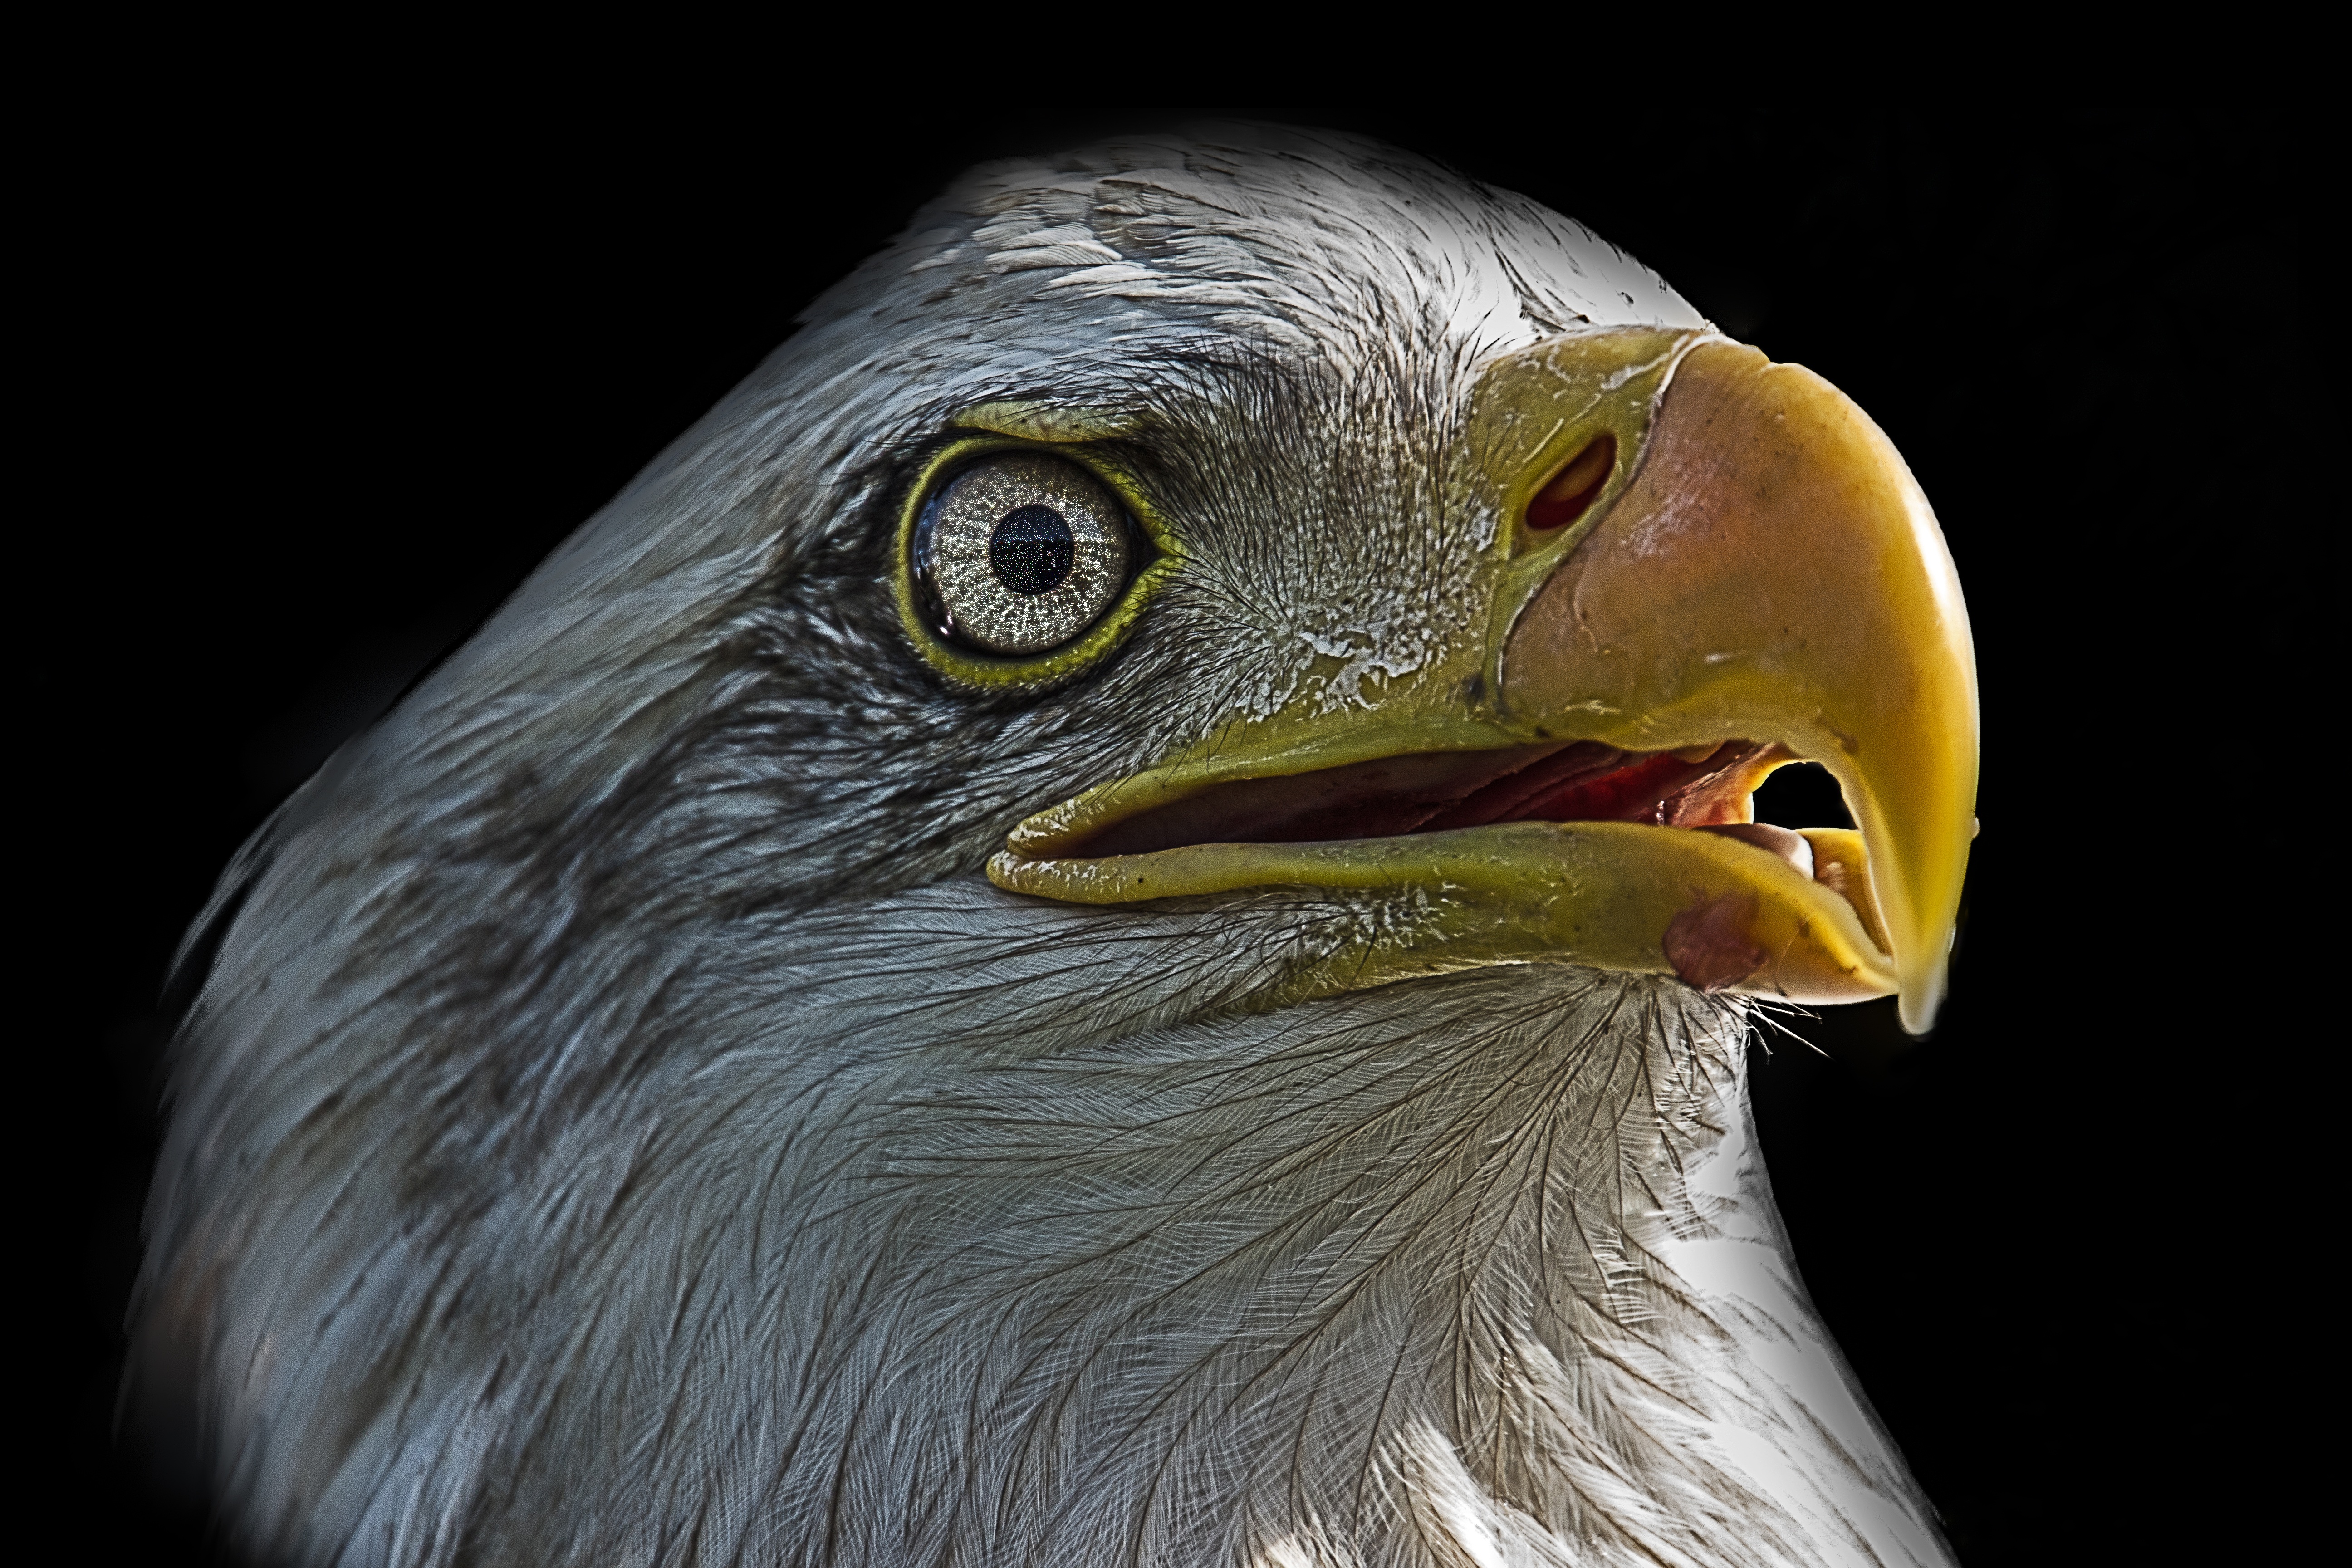
bird, wing, wildlife, beak, eagle, fauna, bird of prey, close up, vertebrate, accipitriformes